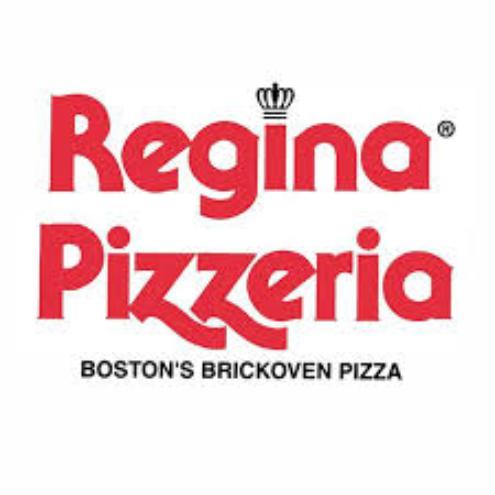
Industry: Food